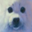
Label: seal